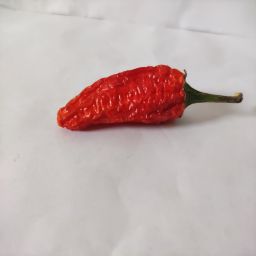
Crop: New Mexico Green Chile
Quality: Dried